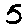
Label: 5